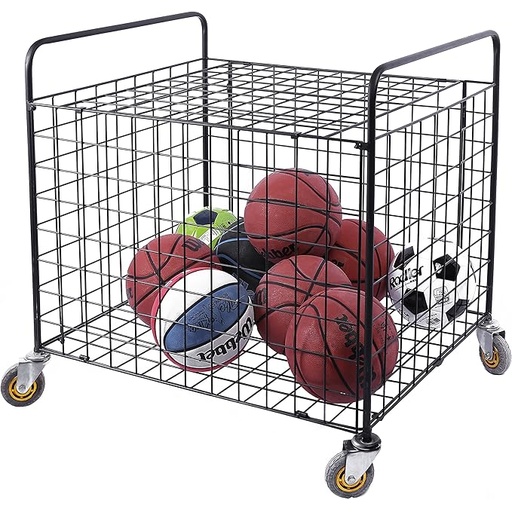
MyGift Professional Gym Metal Multi Sports Ball Storage
Brand: MyGiftHome
Category: Sporting Goods > Athletics > General Purpose Athletic Equipment > Ball Carrying Bags & Carts > Ball Carrying Carts